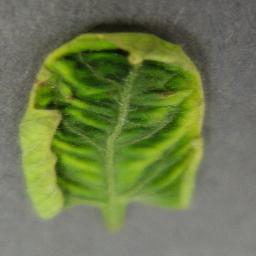
Label: Tomato___Tomato_Yellow_Leaf_Curl_Virus